Panacea Society

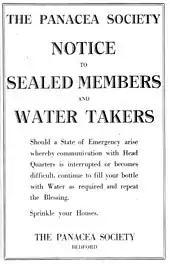
The notice placed in "The Daily Telegraph" by the society on the outbreak of the Second World War on 4 September 1939.

The Society's inspiration was the teachings of the Devonshire prophetess Joanna Southcott (1750–1814). It was founded by Mabel Barltrop in 1919 at 12 Albany Road, Bedford. A clergyman's widow, Barltrop declared herself the 'daughter of God', took the name "Octavia" and believed herself to be the Shiloh of Southcott's prophecies. Barltrop had originally heard of Southcott via a leaflet written by Alice Seymour. She and 12 apostles founded the Society, originally called the "Community of the Holy Ghost".